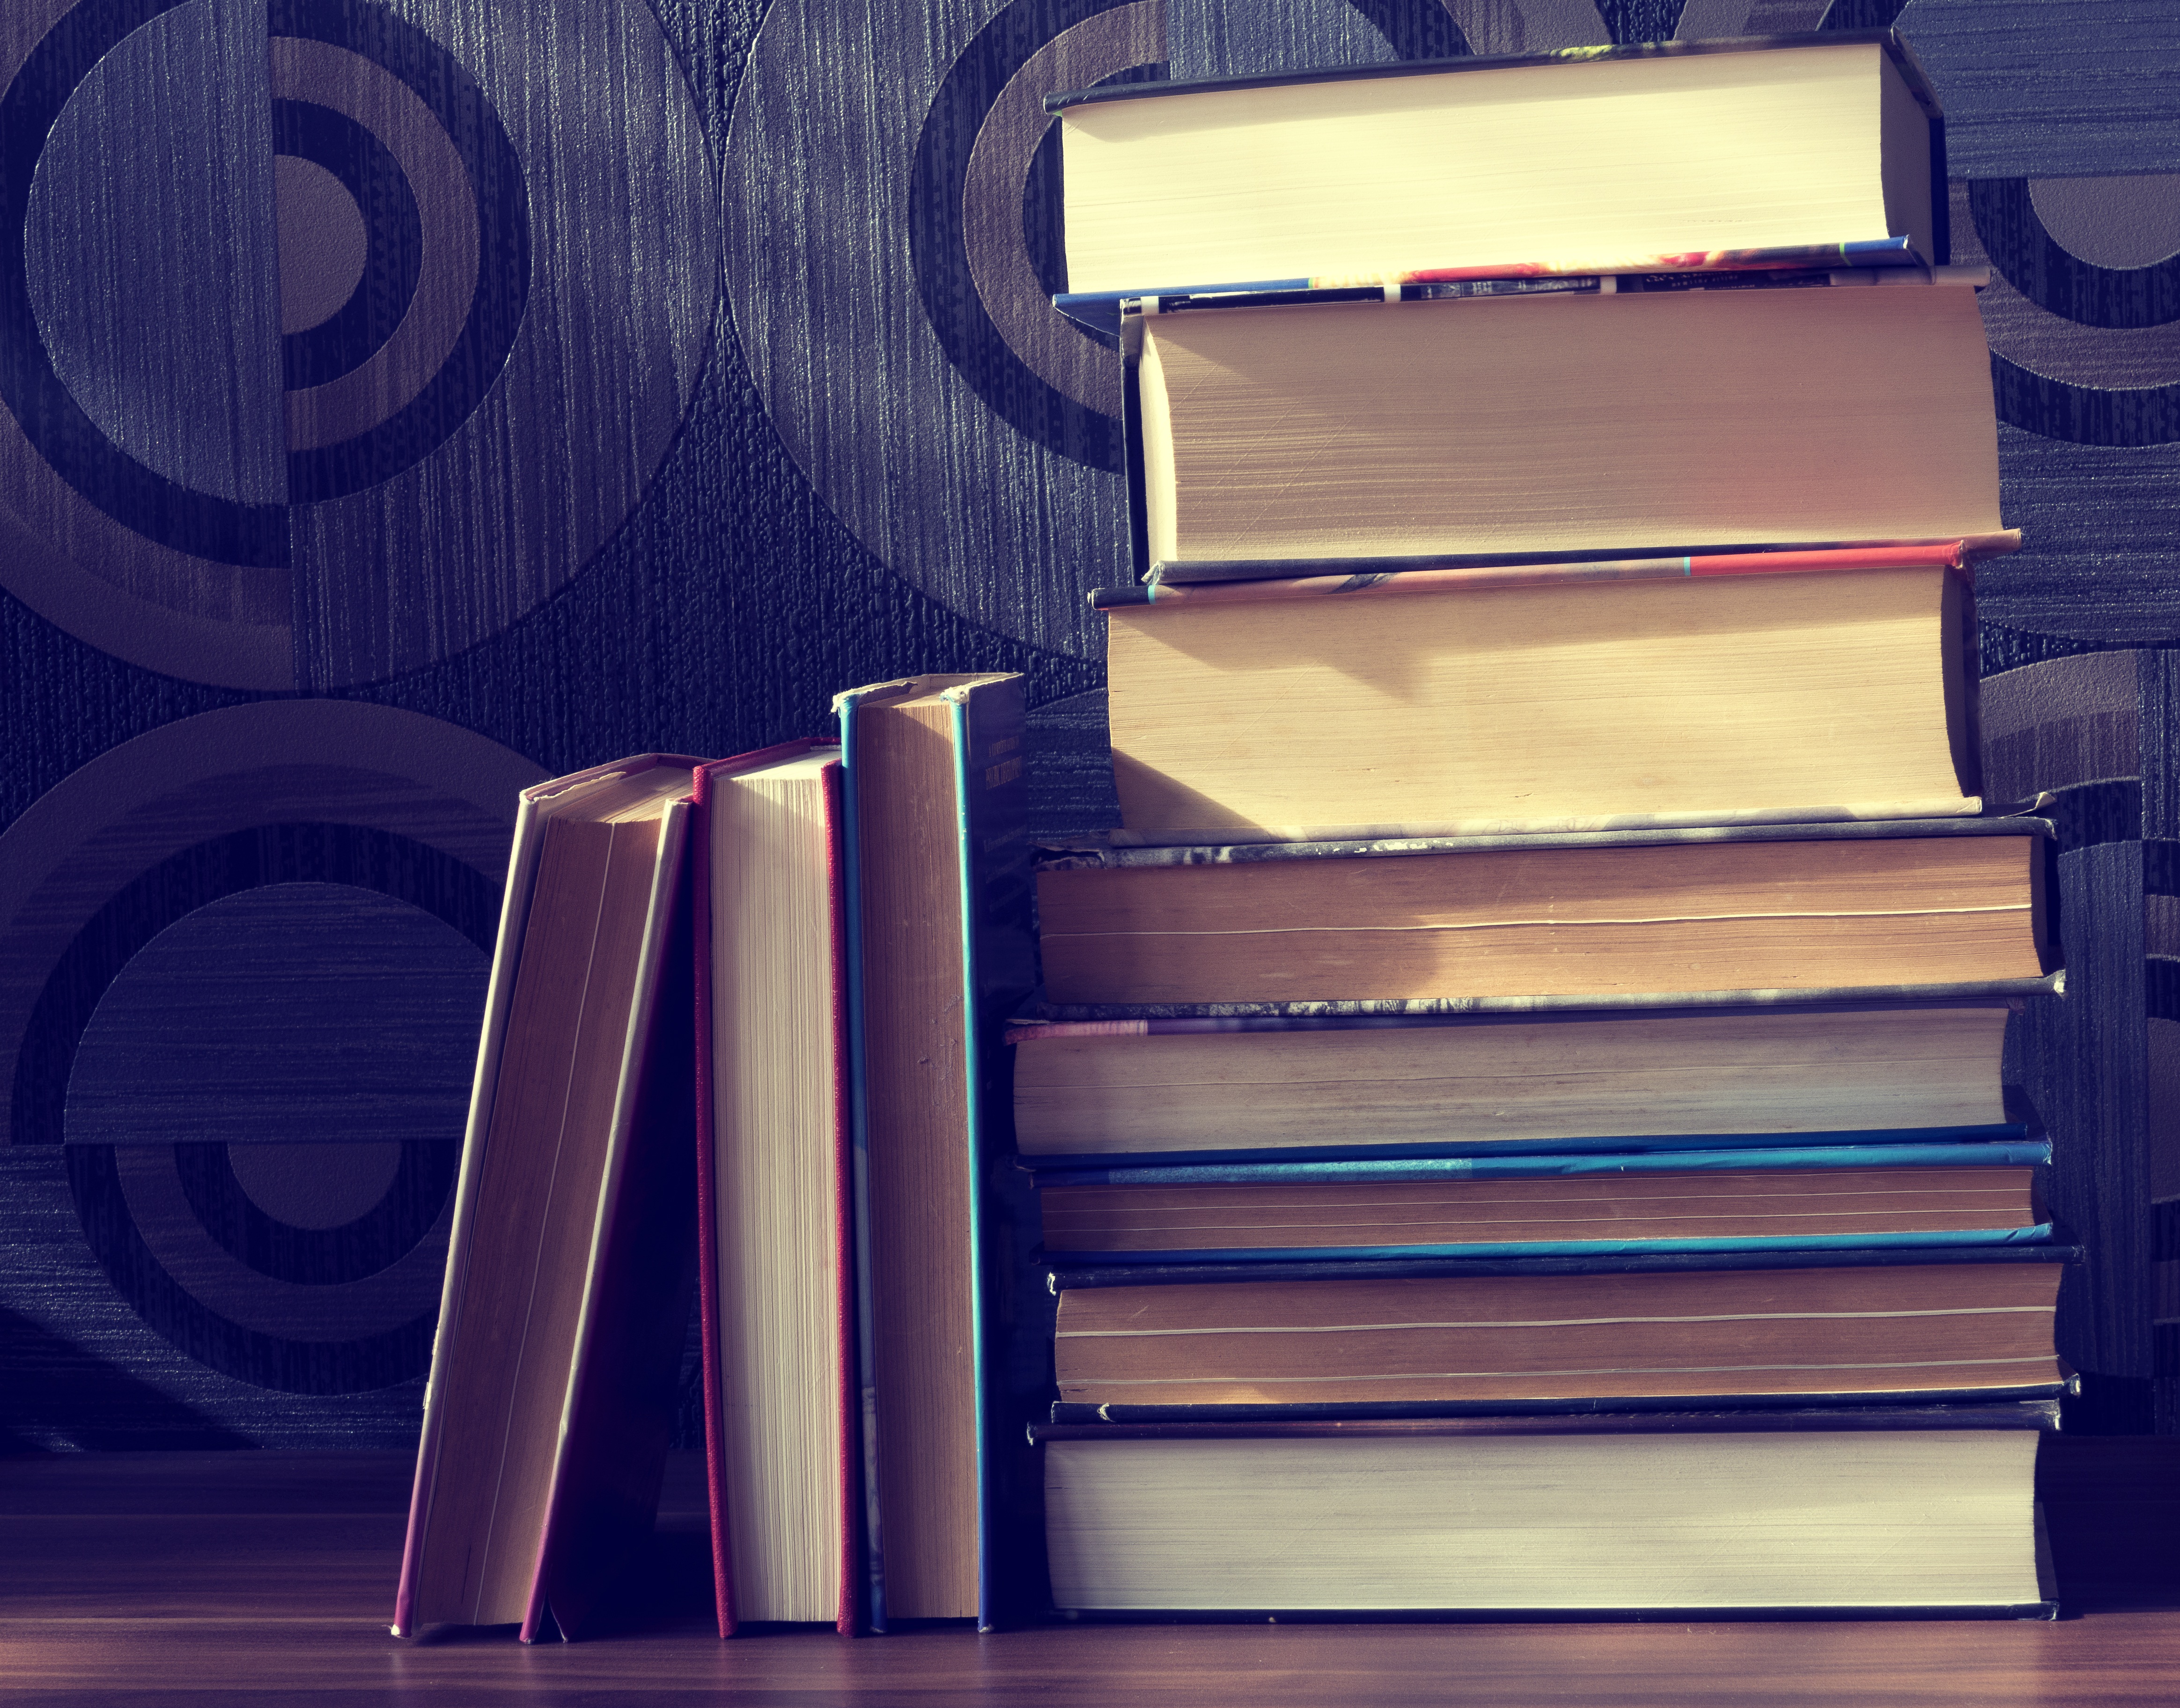
wood, reading, line, color, shelf, blue, furniture, leisure, education, interior design, relaxation, literature, study, design, books, text, media, school, studying, learning, information, shape, written, knowledge, reading book, window covering